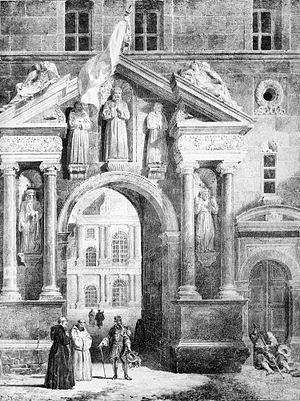
Le protail de l'ancien couvent des cordeliers à Dôle
Le couvent des Cordeliers de Dole est un ancien couvent franciscain, érigé à partir de 1392, reconstruit en 1572, et restauré vers 1720, à Dole, dans les actuels département du Jura et région Franche-Comté. Il abritait jusqu'en 2017 le palais de Justice de Dole. L'édifice fait l'objet de plusieurs inscriptions et classement au titre des monuments historiques, depuis 1913.
Dole est une commune française, siège de la communauté d'agglomération du Grand Dole. Elle se situe dans le département du Jura, en région Bourgogne-Franche-Comté. Dole fait partie de la région culturelle et historique de Franche-Comté, dont elle a été la capitale jusqu'en 1676.